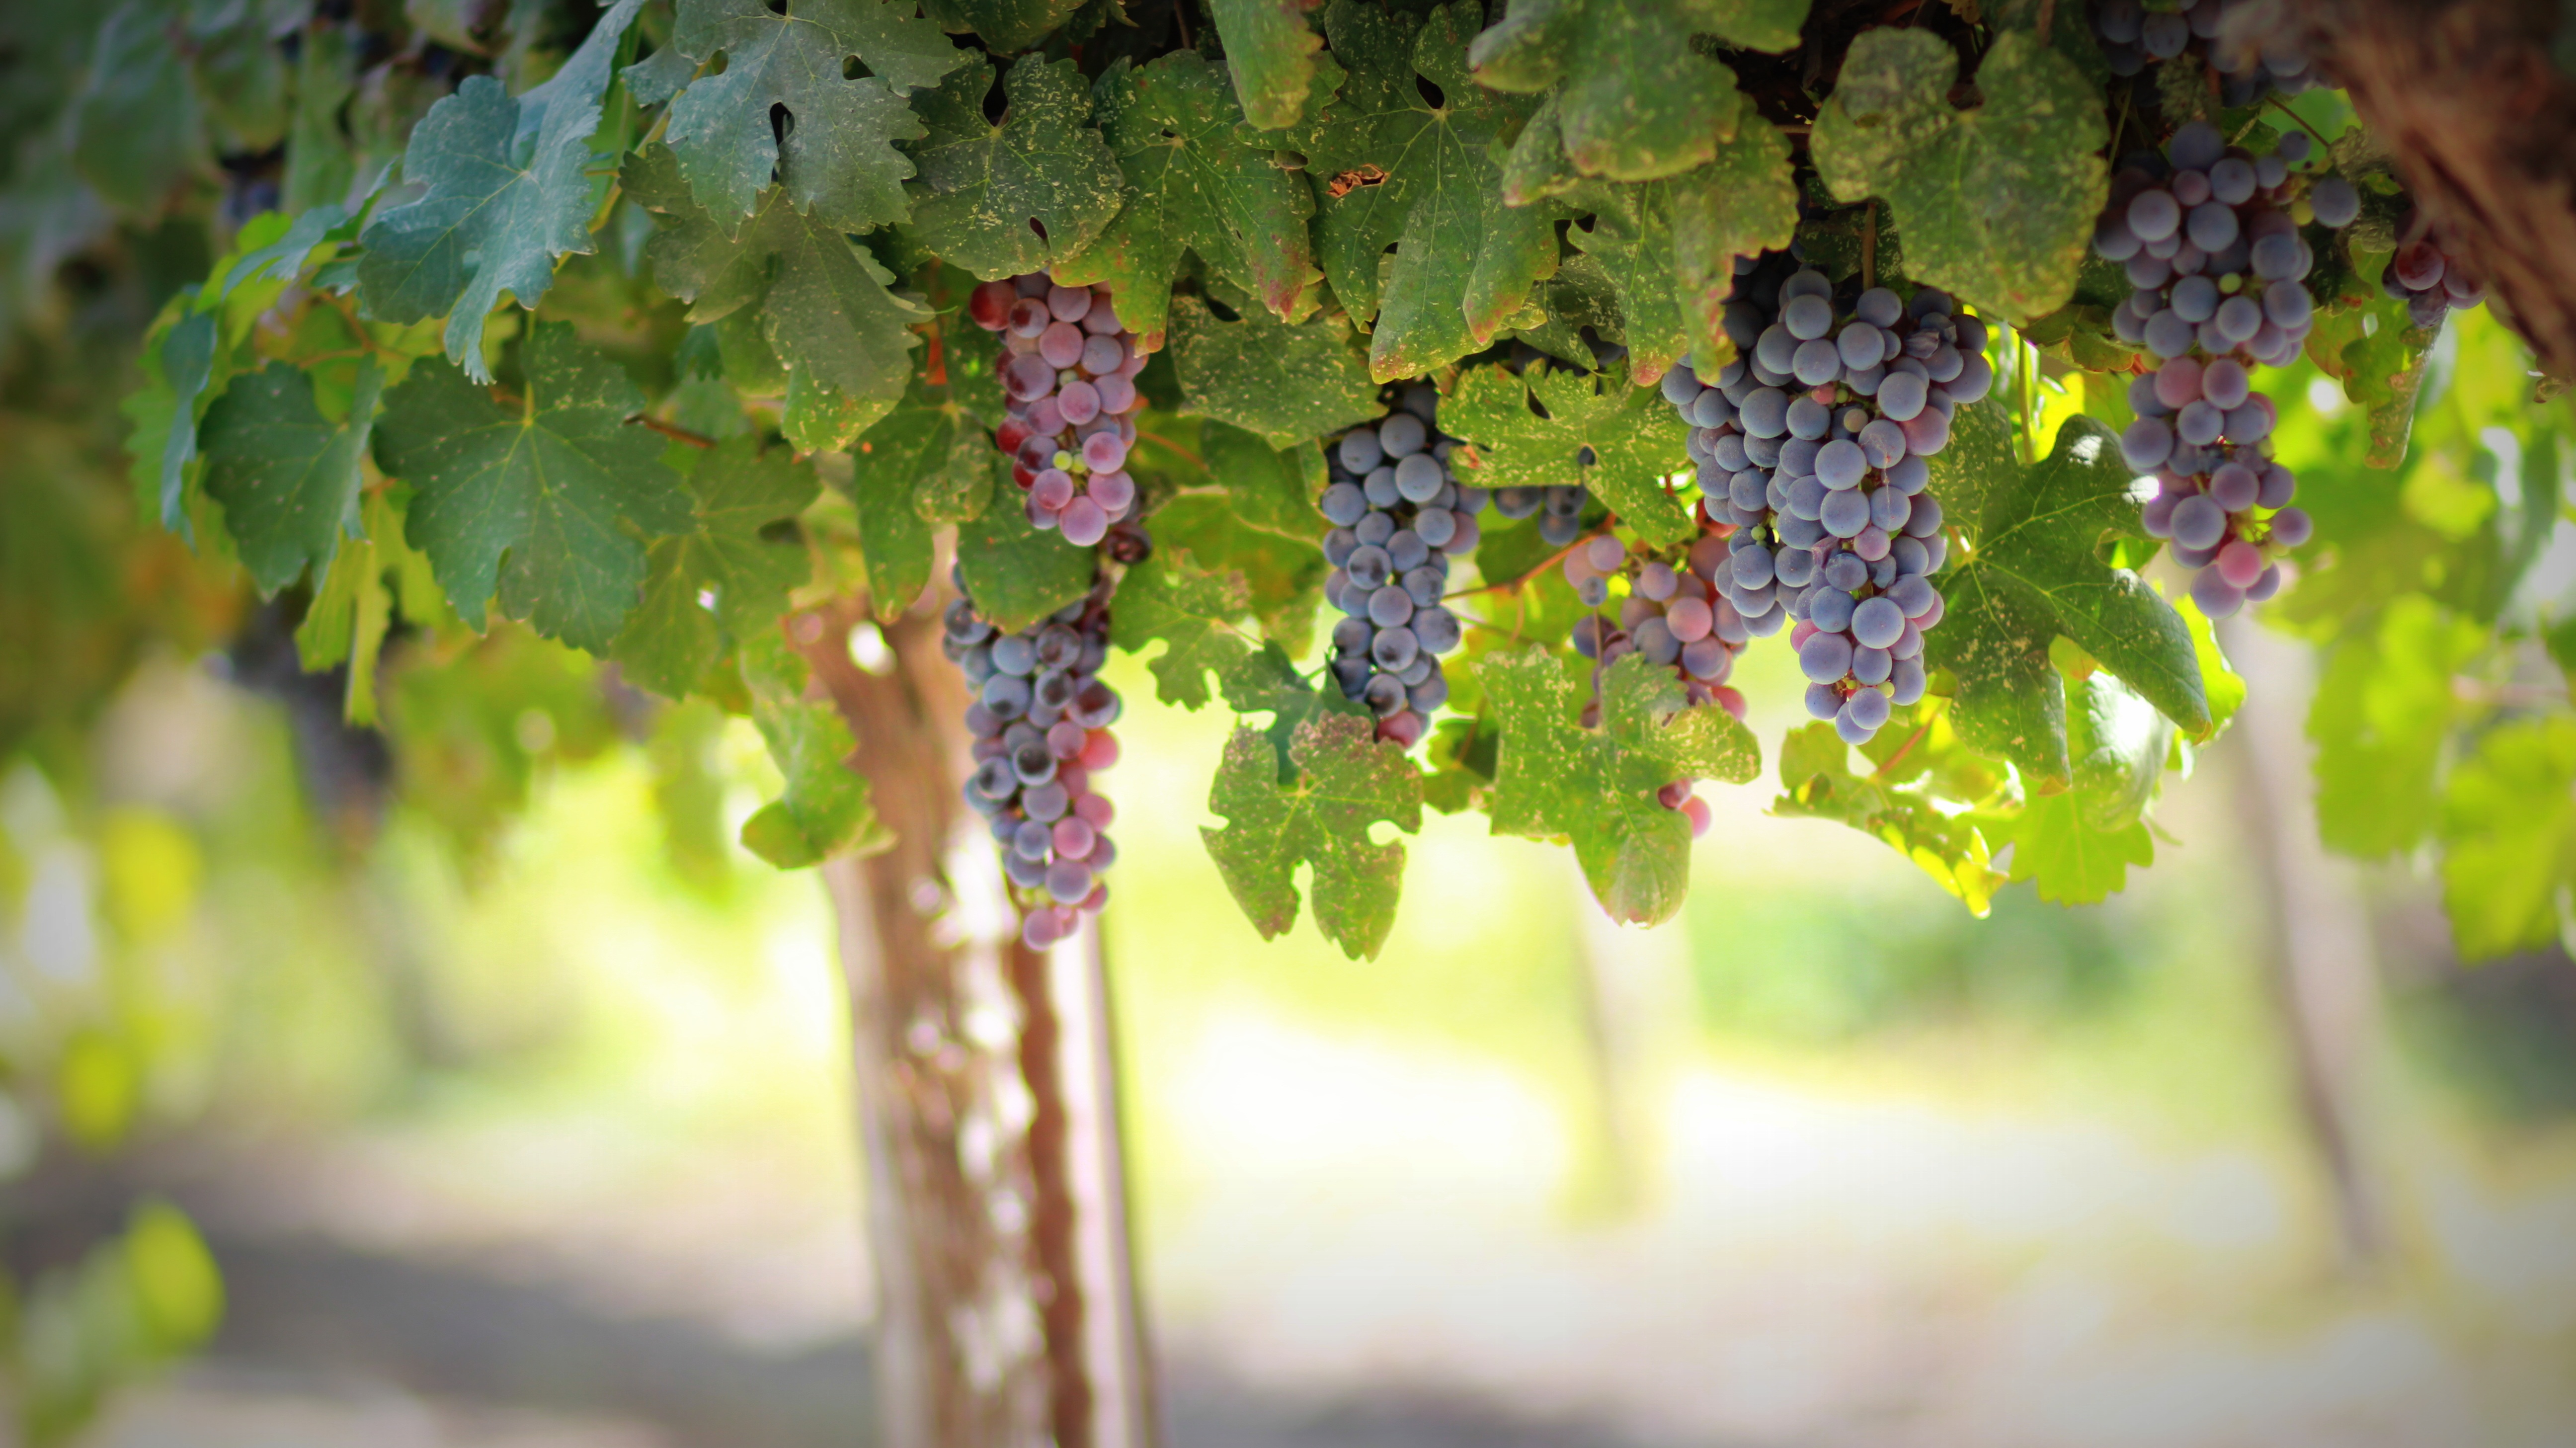
tree, nature, branch, plant, grape, vine, vineyard, fruit, leaf, flower, ripe, food, green, produce, autumn, agriculture, flora, season, grapes, macro photography, flowering plant, vitis, land plant, grapevine family